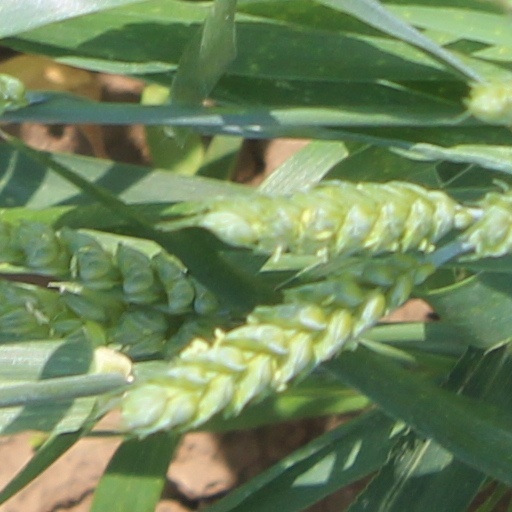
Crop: wheat